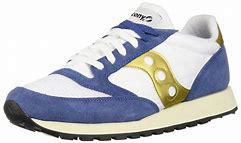
Brand: Saucony
Model: Jazz